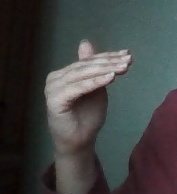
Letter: khaa